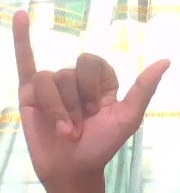
ASL sign: Y